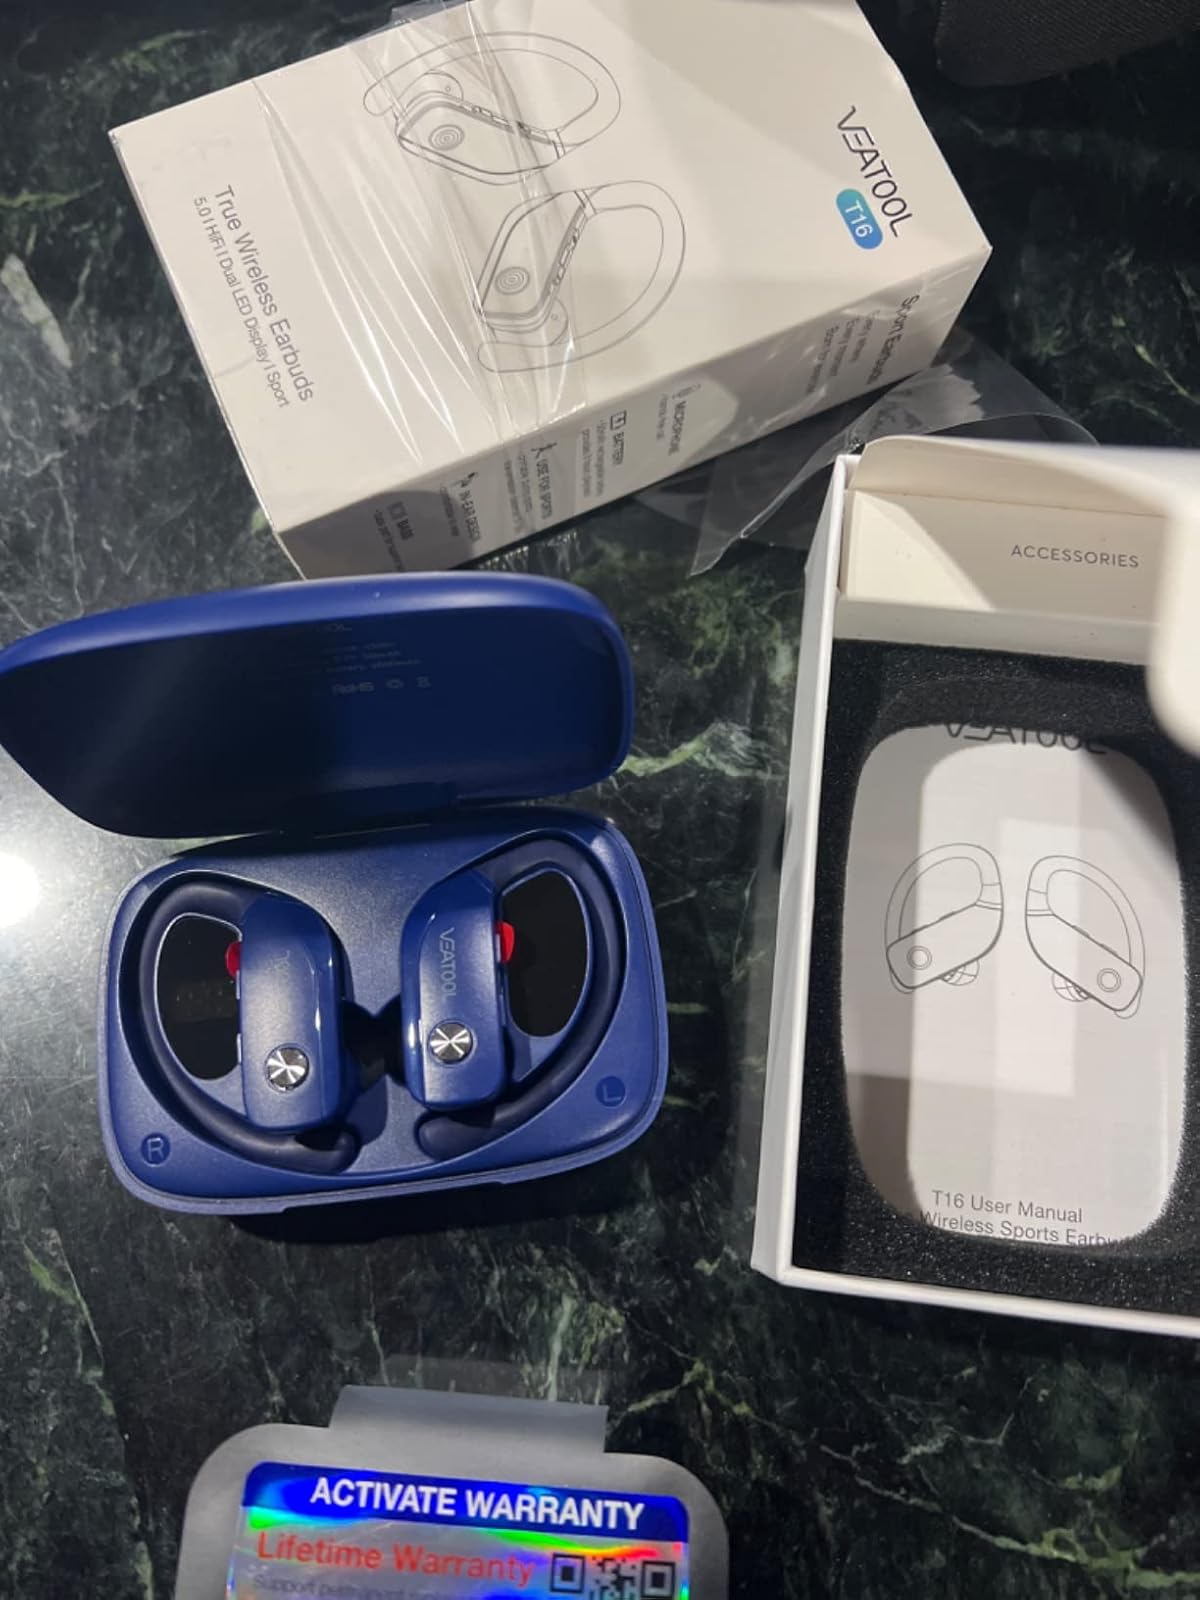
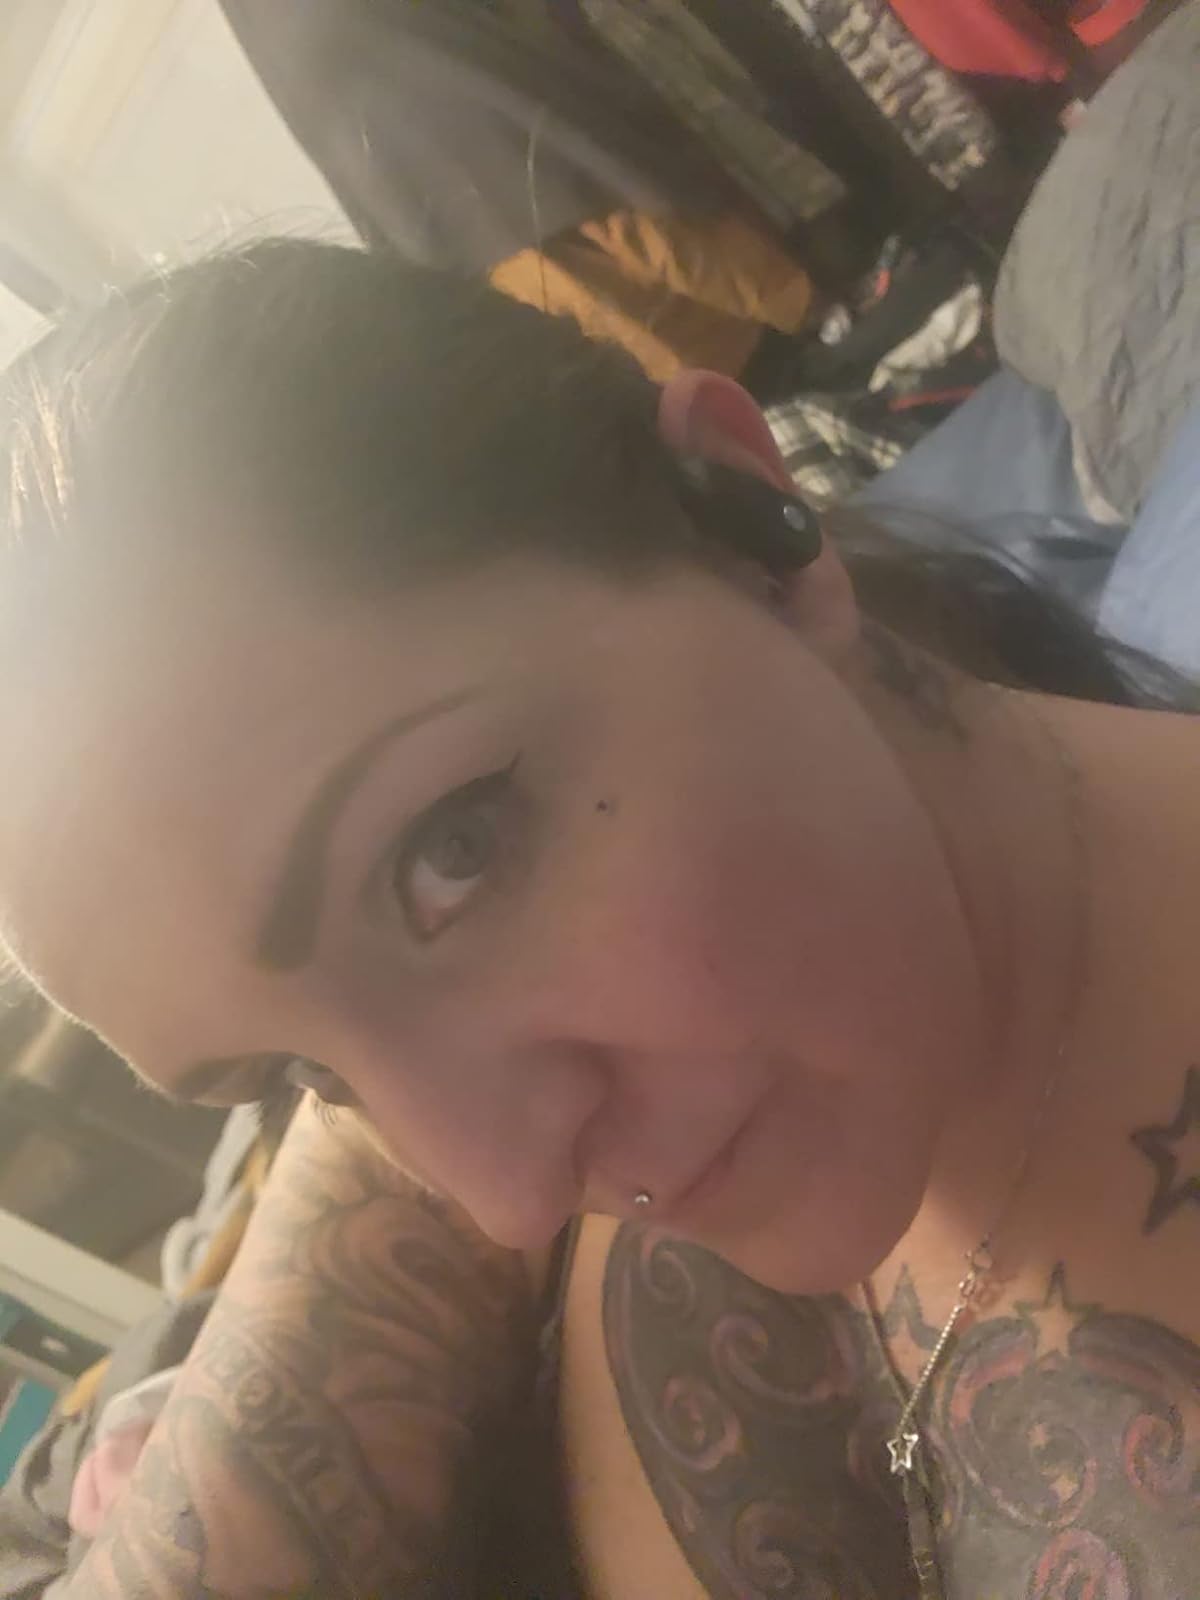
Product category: earbuds
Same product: no